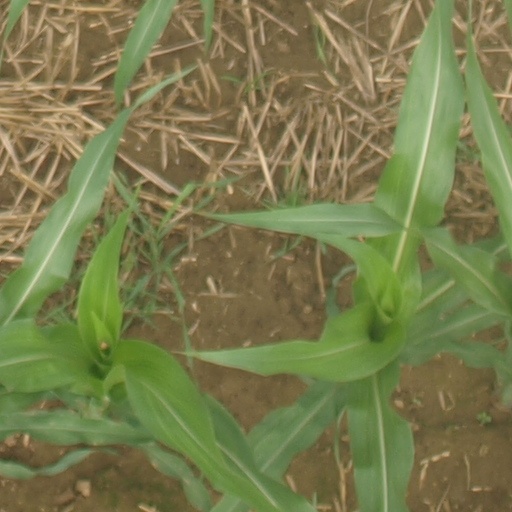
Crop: maize; corn